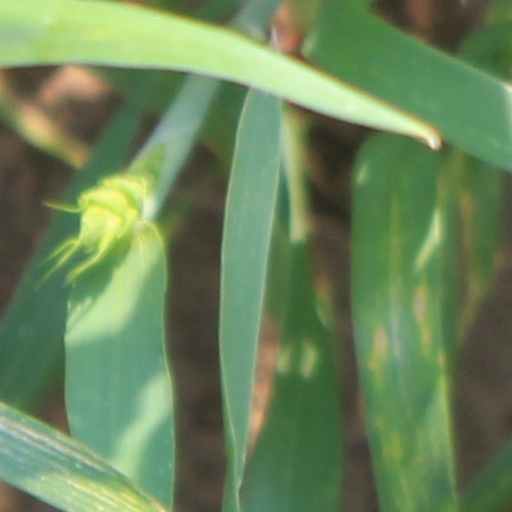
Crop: wheat